Kari Seitz

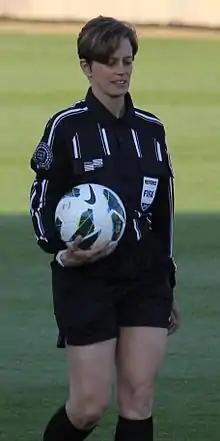

Kari Seitz is an American professional soccer referee and the most experienced female referee in the world (out of the male and female referees). She participated in four FIFA Women's World Cup tournaments in (1999, 2003, 2007 and 2011), as well as four Olympic soccer tournaments (2004, 2008, 2012 and 2016) and is the only referee — man or woman — to do so.